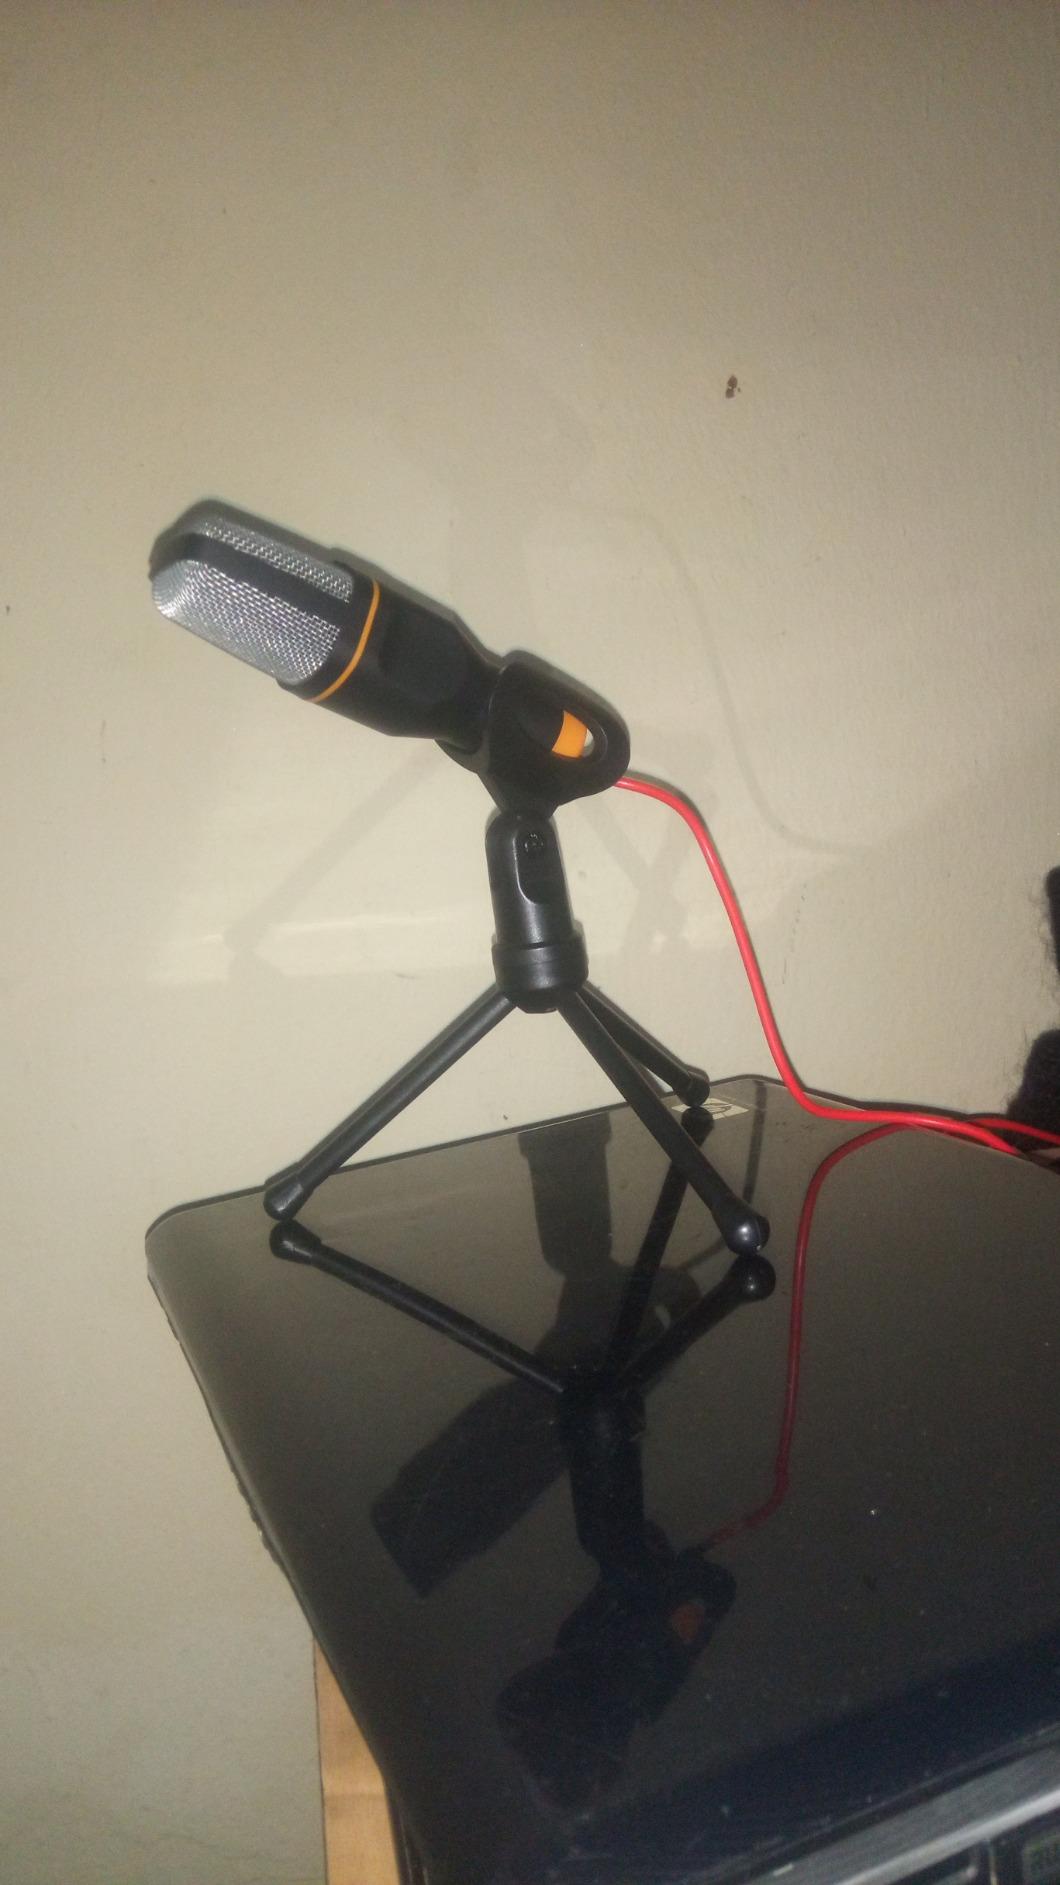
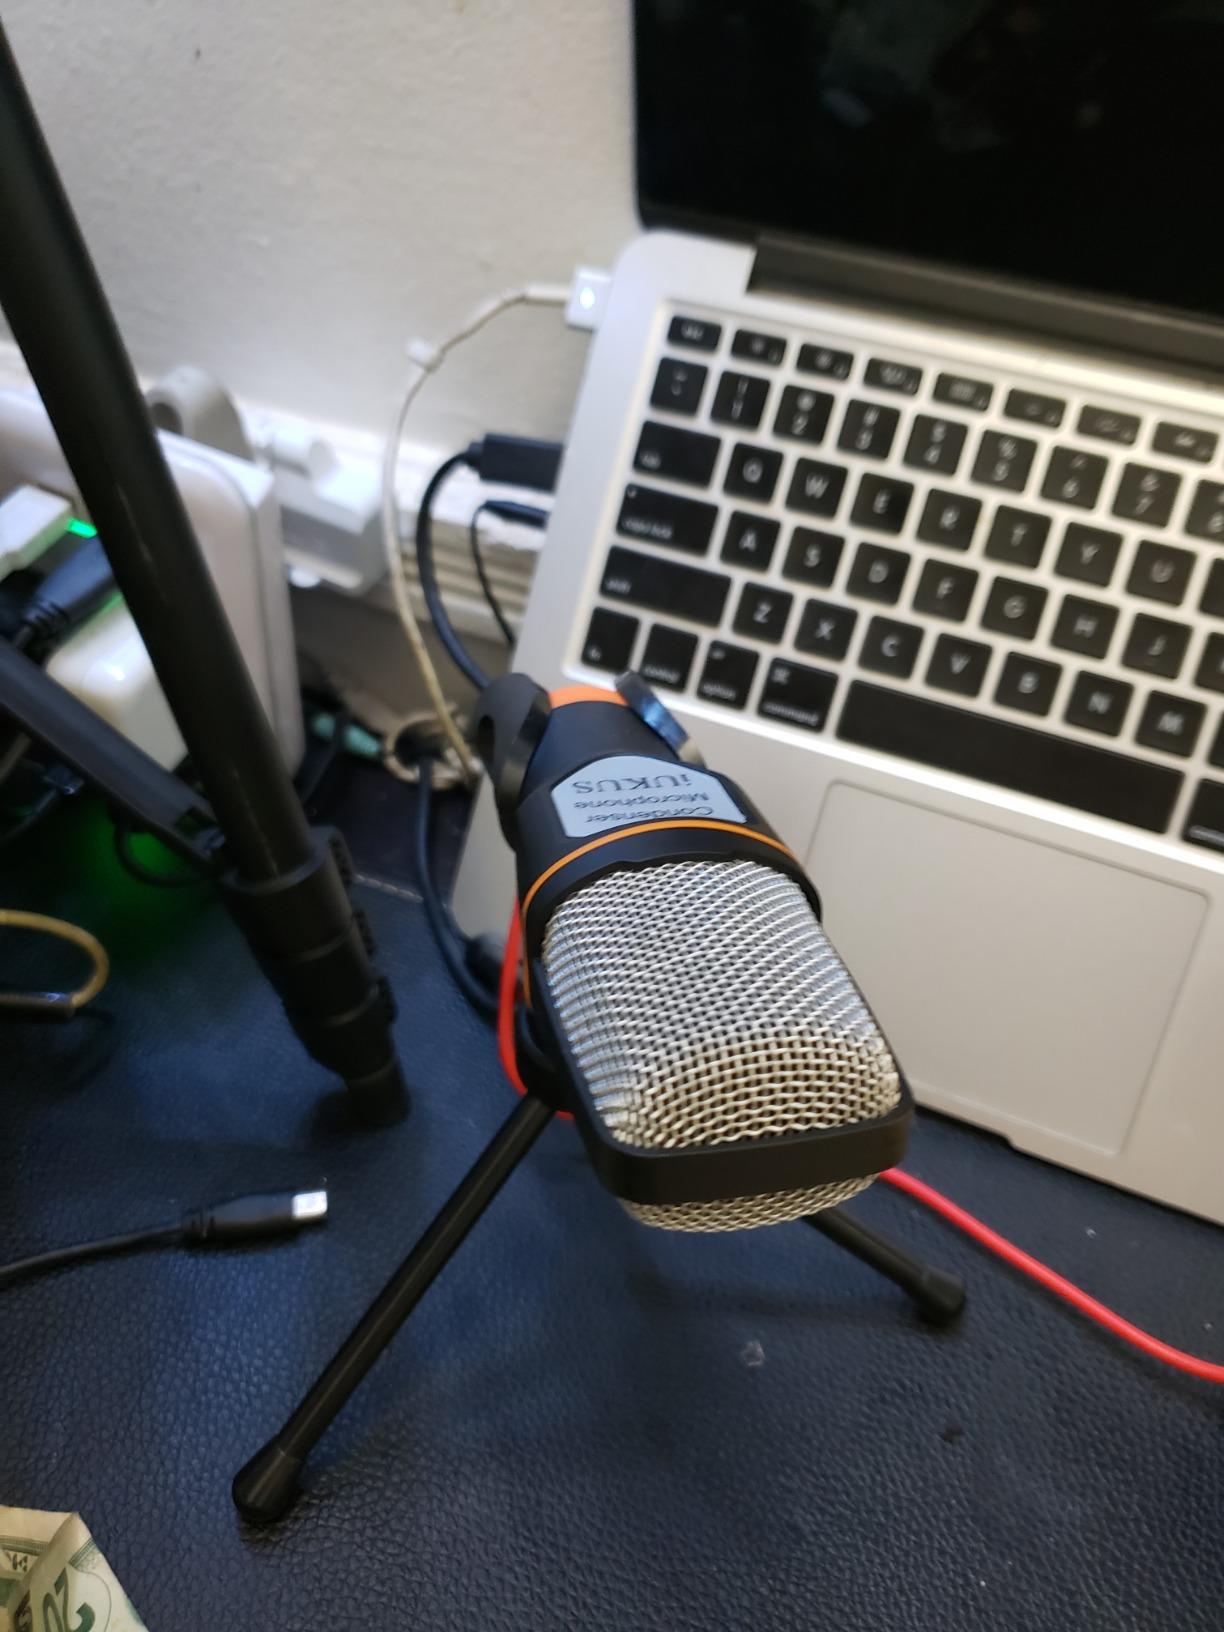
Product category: microphone
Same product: yes